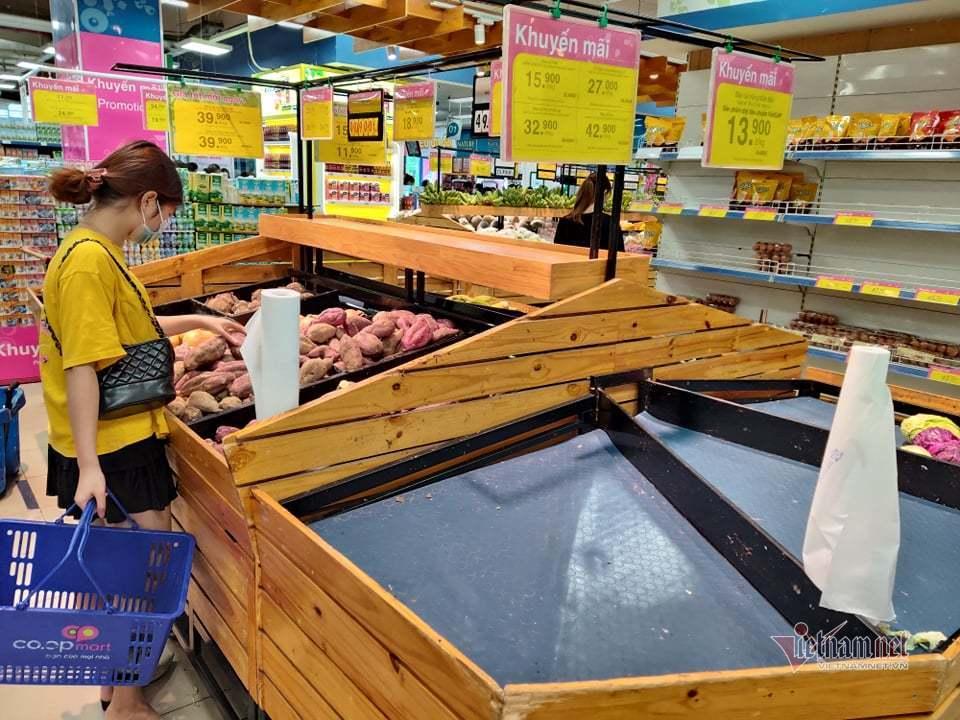
người phụ nữ mặc áo vàng định mua một số loại củ